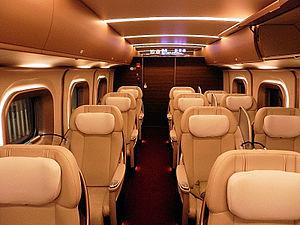
Les Shinkansen série E5 sont des rames automotrices électriques à grande vitesse appartenant à la JR East et qui sont exploitées depuis le 5 mars 2011 sur la ligne Shinkansen Tōhoku au Japon.